Dan Doyle (footballer)

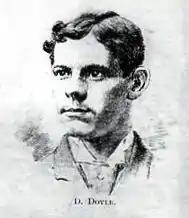
Portrait of Doyle in 1892

Daniel Doyle (16 September 1864 – 9 April 1918) was a Scottish footballer who played for among others, East Stirlingshire, Hibernian, Sunderland Albion, Grimsby Town (where a collision with opponent William Cropper in an 1889 match led to the other player's death - an inquest cleared Doyle of any wrongdoing), Bolton Wanderers, Everton (where he partnered Andrew Hannah in defence as the club won their first Football League title in 1890–91), Celtic (where he won four Scottish Football League championships – becoming the first player to win a league title on both sides of the border), and the Scotland national team.